Shlomo Ganzfried

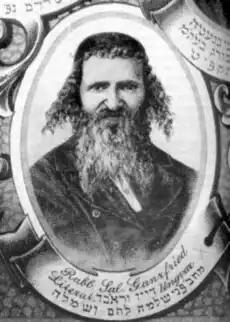
Rabbi Shlomo Ganzfried

Shlomo Ganzfried (or "Salomon ben Joseph Ganzfried", , , ; 1804, in Ungvár, Com.Ung, Royal Hungary – 30 July 1886, in Ungvár, Ung, Royal Hungary) was an Orthodox rabbi and posek best known as the author of the work of Halakha (Jewish law), the "Kitzur Shulchan Aruch" (Hebrew: קיצור שולחן ערוך, "The Abbreviated Shulchan Aruch"), by which title he is also known.